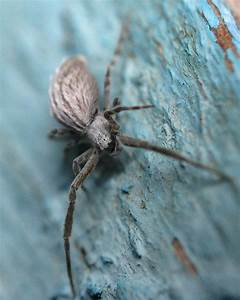
Label: ragno